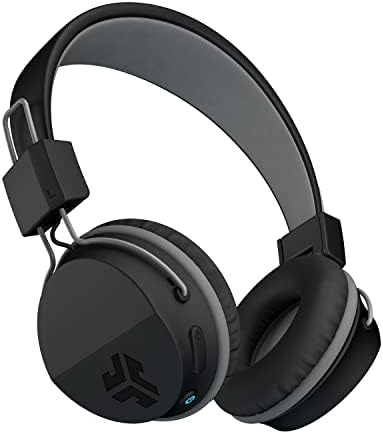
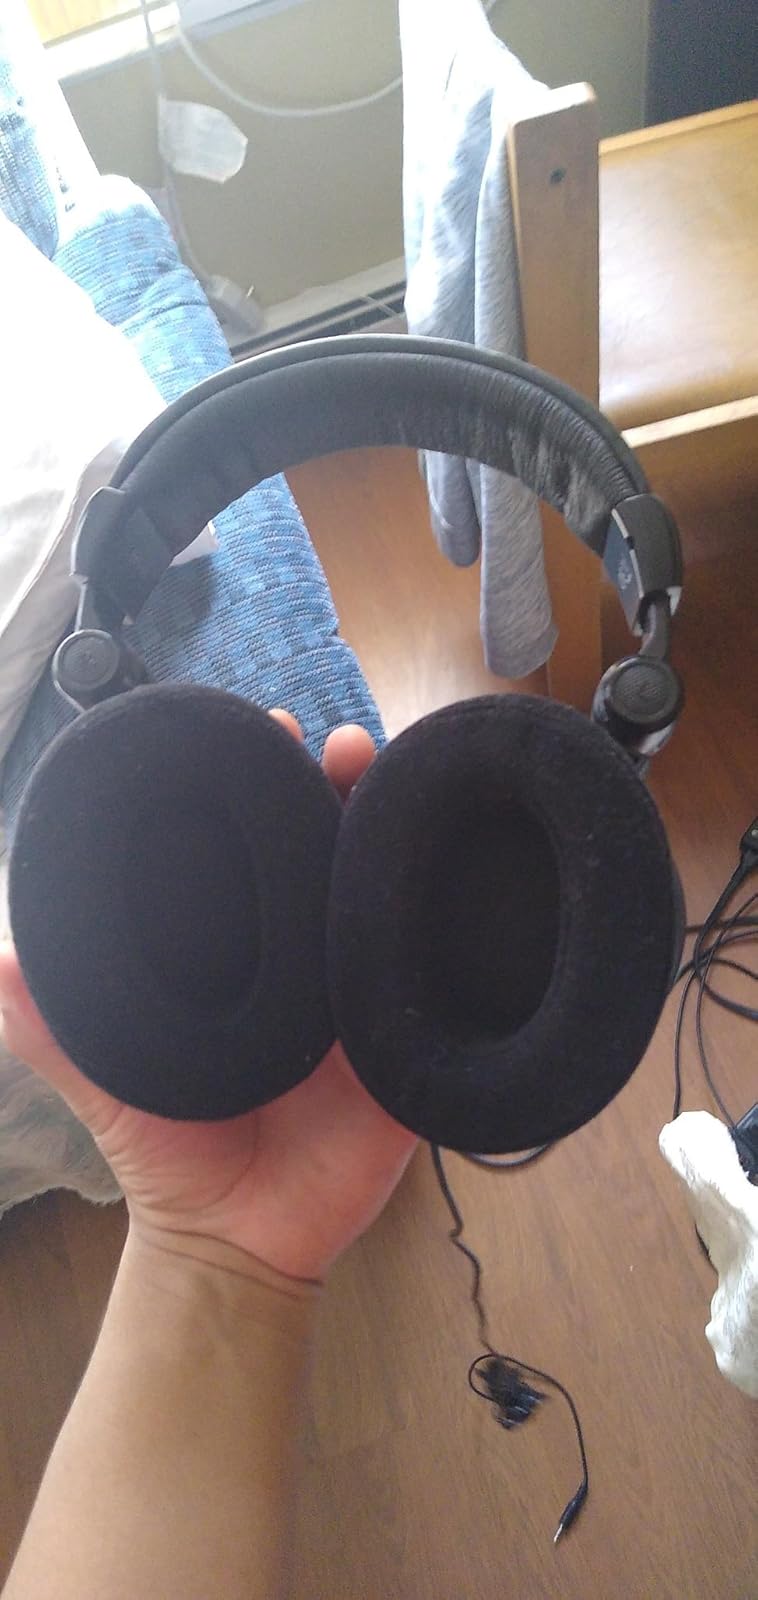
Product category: headphones
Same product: no